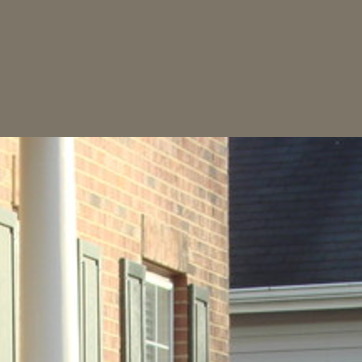
Material: brick